John Dehner

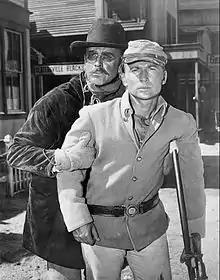
Dehner behind Nick Adams in the 1961 episode "Jerkwater" on the Western series "The Rebel"

Dehner worked for a year at Disney, and in the previously cited 1959 interview with "TV-Radio Mirror" he describes his job there as an "'in-betweener'", as an assistant artist "'who draws everything that goes 'in between' bits of action as sketched by the animators.'" "'Sometimes'", he states in that interview, "'I spent days merely drawing curly lines to simulate waves, or leaf outlines, or horizons.'" A Disney film distributed by RKO Pictures in 1941 actually shows Dehner working at the studio. Titled "The Reluctant Dragon", the first part of the film follows American actor and humorist Robert Benchley taking a behind-the-scenes tour of various production departments at Disney's facilities in Burbank. Benchley in one segment visits a storyboard room for Disney animators who are portrayed composing and drawing a future cartoon short featuring the character "Baby Weems". A very young Dehner is briefly shown among fellow staff greeting Benchley and later doing a sketch of Baby Weems while making a remark in his subsequently familiar voice. Struggling actor Alan Ladd portrays one of the storyboard artists, with the most screen time, excitedly explaining the storyboards. Later that same year, Ladd would be cast in "This Gun for Hire" (1941) at Paramount, paving the way for his becoming one of the screen's top box office draws.